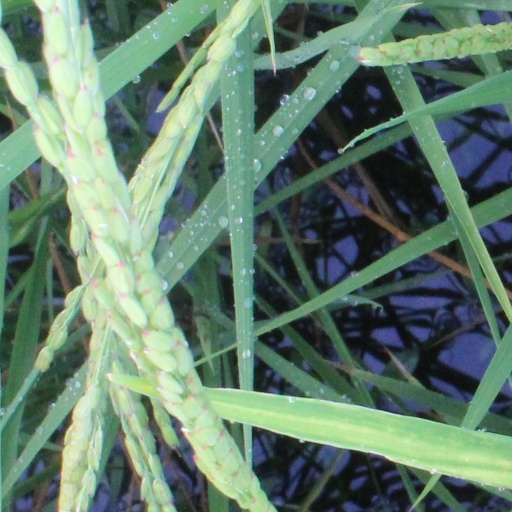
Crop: rice